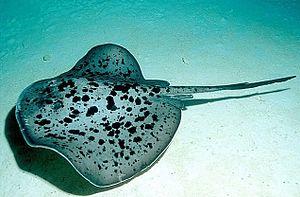
La raie à taches noires est une espèce de la famille des raies et du genre des Taeniura. Elle se trouve dans les eaux côtières de l'Indo-Pacifique.